New Zealand cuisine

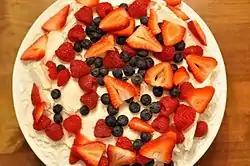
A pavlova, a popular dessert in Australia and New Zealand

The cuisine of New Zealand is largely driven by local ingredients and seasonal variations. As an island nation with a primarily agricultural economy, New Zealand yields produce from land and sea. Similar to the cuisine of Australia, the cuisine of New Zealand is a diverse British-based cuisine, with Mediterranean and Pacific Rim influences as the country has become more cosmopolitan.